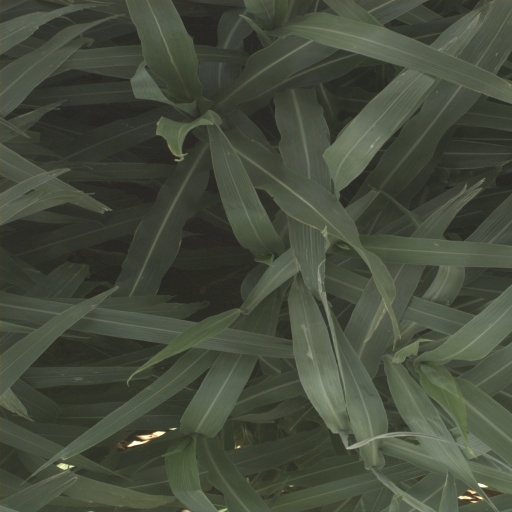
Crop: sorghum